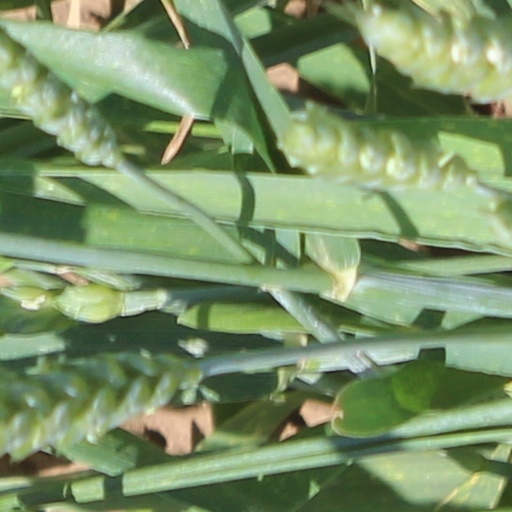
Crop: wheat